No. 79 Wing RAAF

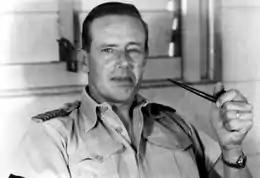
Group Captain Eaton (pictured in 1941), inaugural commander of No. 79 Wing

No. 79 Wing was established at Batchelor, Northern Territory, on 30 November 1943. Its combat units consisted of Nos. 1 and 2 Squadrons (flying Beaufort light reconnaissance bombers), No. 31 Squadron (Beaufighter long-range fighters), and No. 18 (Netherlands East Indies) Squadron (B-25 Mitchell medium bombers). The wing was commanded by Group Captain Charles Eaton, whose Dutch personnel called him "Oom Charles" (Uncle Charles). Operating under the auspices of North-Western Area Command (NWA), Darwin, No. 79 Wing participated in the New Guinea and North-Western Area Campaigns during 1944.